EarthBound

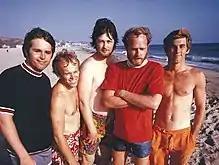
The Beach Boys were one of many Western artists Suzuki and Tanaka drew inspiration from while developing the game's soundtrack.

"EarthBound" features many traditional role-playing game elements: the player controls a party of characters who travel through the game's two-dimensional world composed of villages, cities, caves, and dungeons. Along the way, the player fights battles against enemies and the party receives experience points for victories. If enough experience points are acquired, a character's level will increase. This pseudo-randomly increases the character's attributes, such as offense, defense, and the maximum hit points (HP) and psychic points (PP) of each character. Rather than using an overworld map screen like most console RPGs of its era, the world is entirely seamless, with no differentiation between towns and the outside world. Another non-traditional element is the perspective used for the world. The game uses oblique projection, while most 2D RPGs use a "top-down" view on a grid or an isometric perspective.